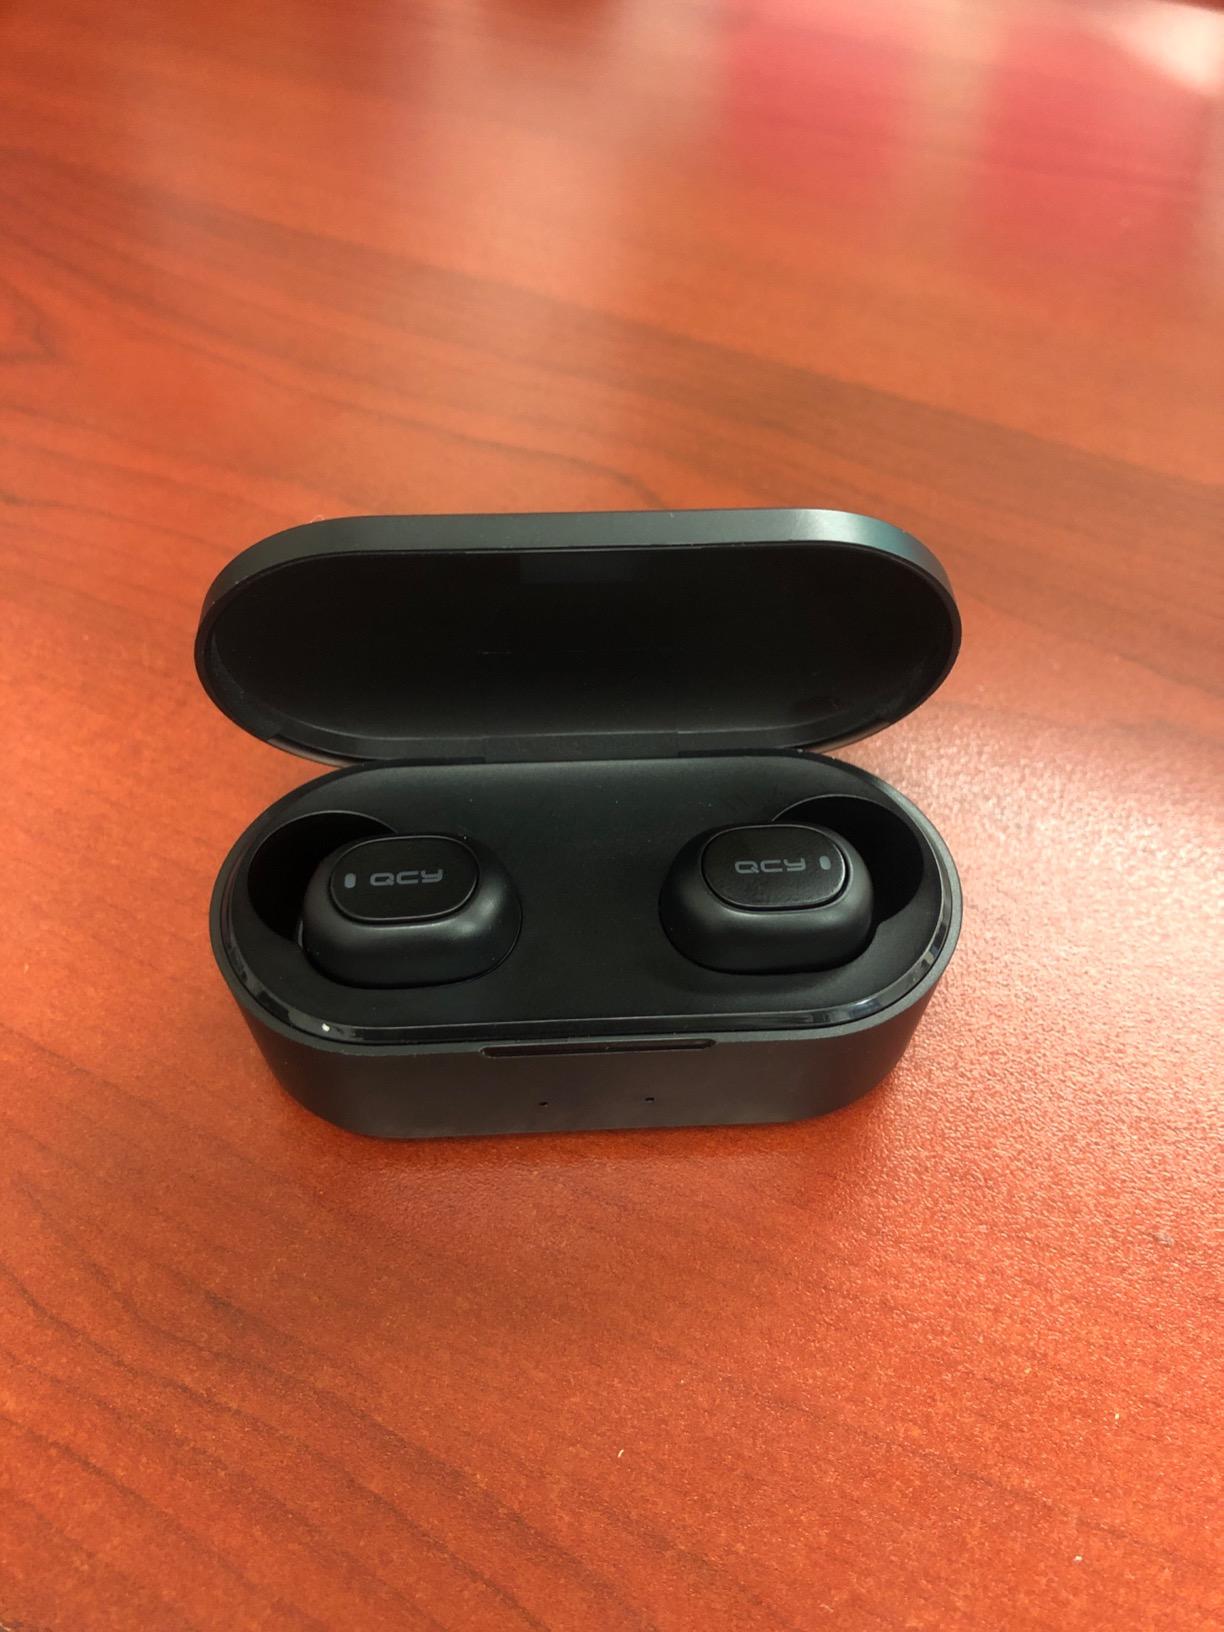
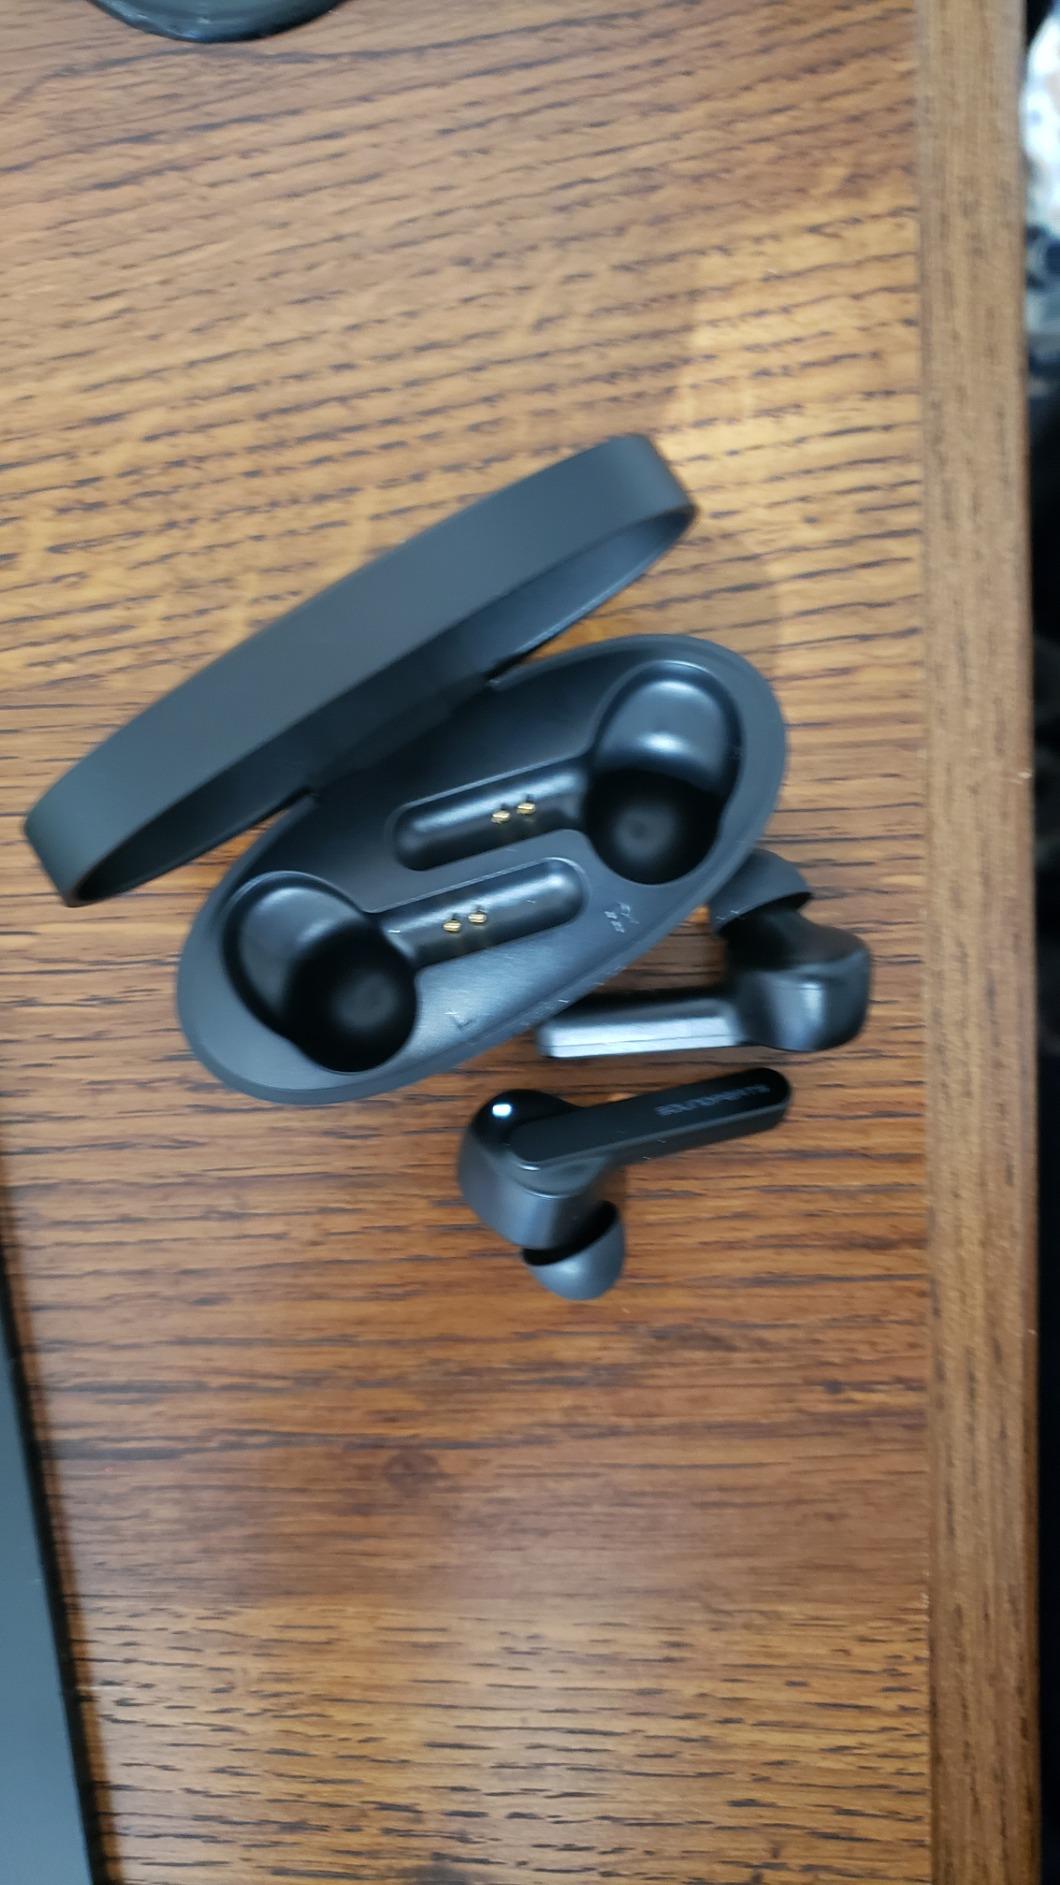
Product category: earbuds
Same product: no